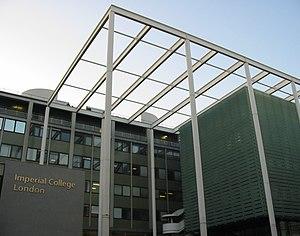
Entrée principale d'Imperial College London, sur Exhibition Road, Westminster, Londres
Imperial College Business School est une école de commerce située à Londres, au Royaume-Uni.